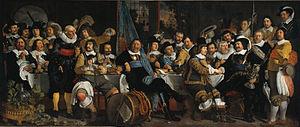
Bartholomeus van der Helst, né en 1613 à Haarlem et inhumé le 16 décembre 1670 à Amsterdam, est un peintre portraitiste hollandais.
Hans-Joachim Bohlmann, né le 20 septembre 1937 à Breslau et mort le 19 janvier 2009 à Hambourg, est un allemand qui s'est rendu célèbre dans les années 1980 comme le vandale anti-Dürer. Au total, entre 1977 et 1988, Bohlmann aura endommagé plus ou moins gravement 50 tableaux, représentant des coûts de restauration estimés à 130 millions d’euros. L'affaire Bohlmann met en relief les contradictions : conflits entre la liberté des personnes et la propriété, entre le soin des malades et leur réclusion.
Le traité de Münster, également connu en tant que paix de Münster, est un traité de paix conclu le 30 janvier 1648 à Münster entre le roi d'Espagne et les seigneurs des États généraux des Provinces-Unies. Il officialise la scission des Pays-Bas espagnols en deux entités et octroie l'indépendance aux Provinces-Unies par rapport à leur souverain, le roi d'Espagne. Le traité fait partie de la paix de Westphalie qui met fin à la guerre de Trente Ans et à la guerre de Quatre-Vingts Ans.